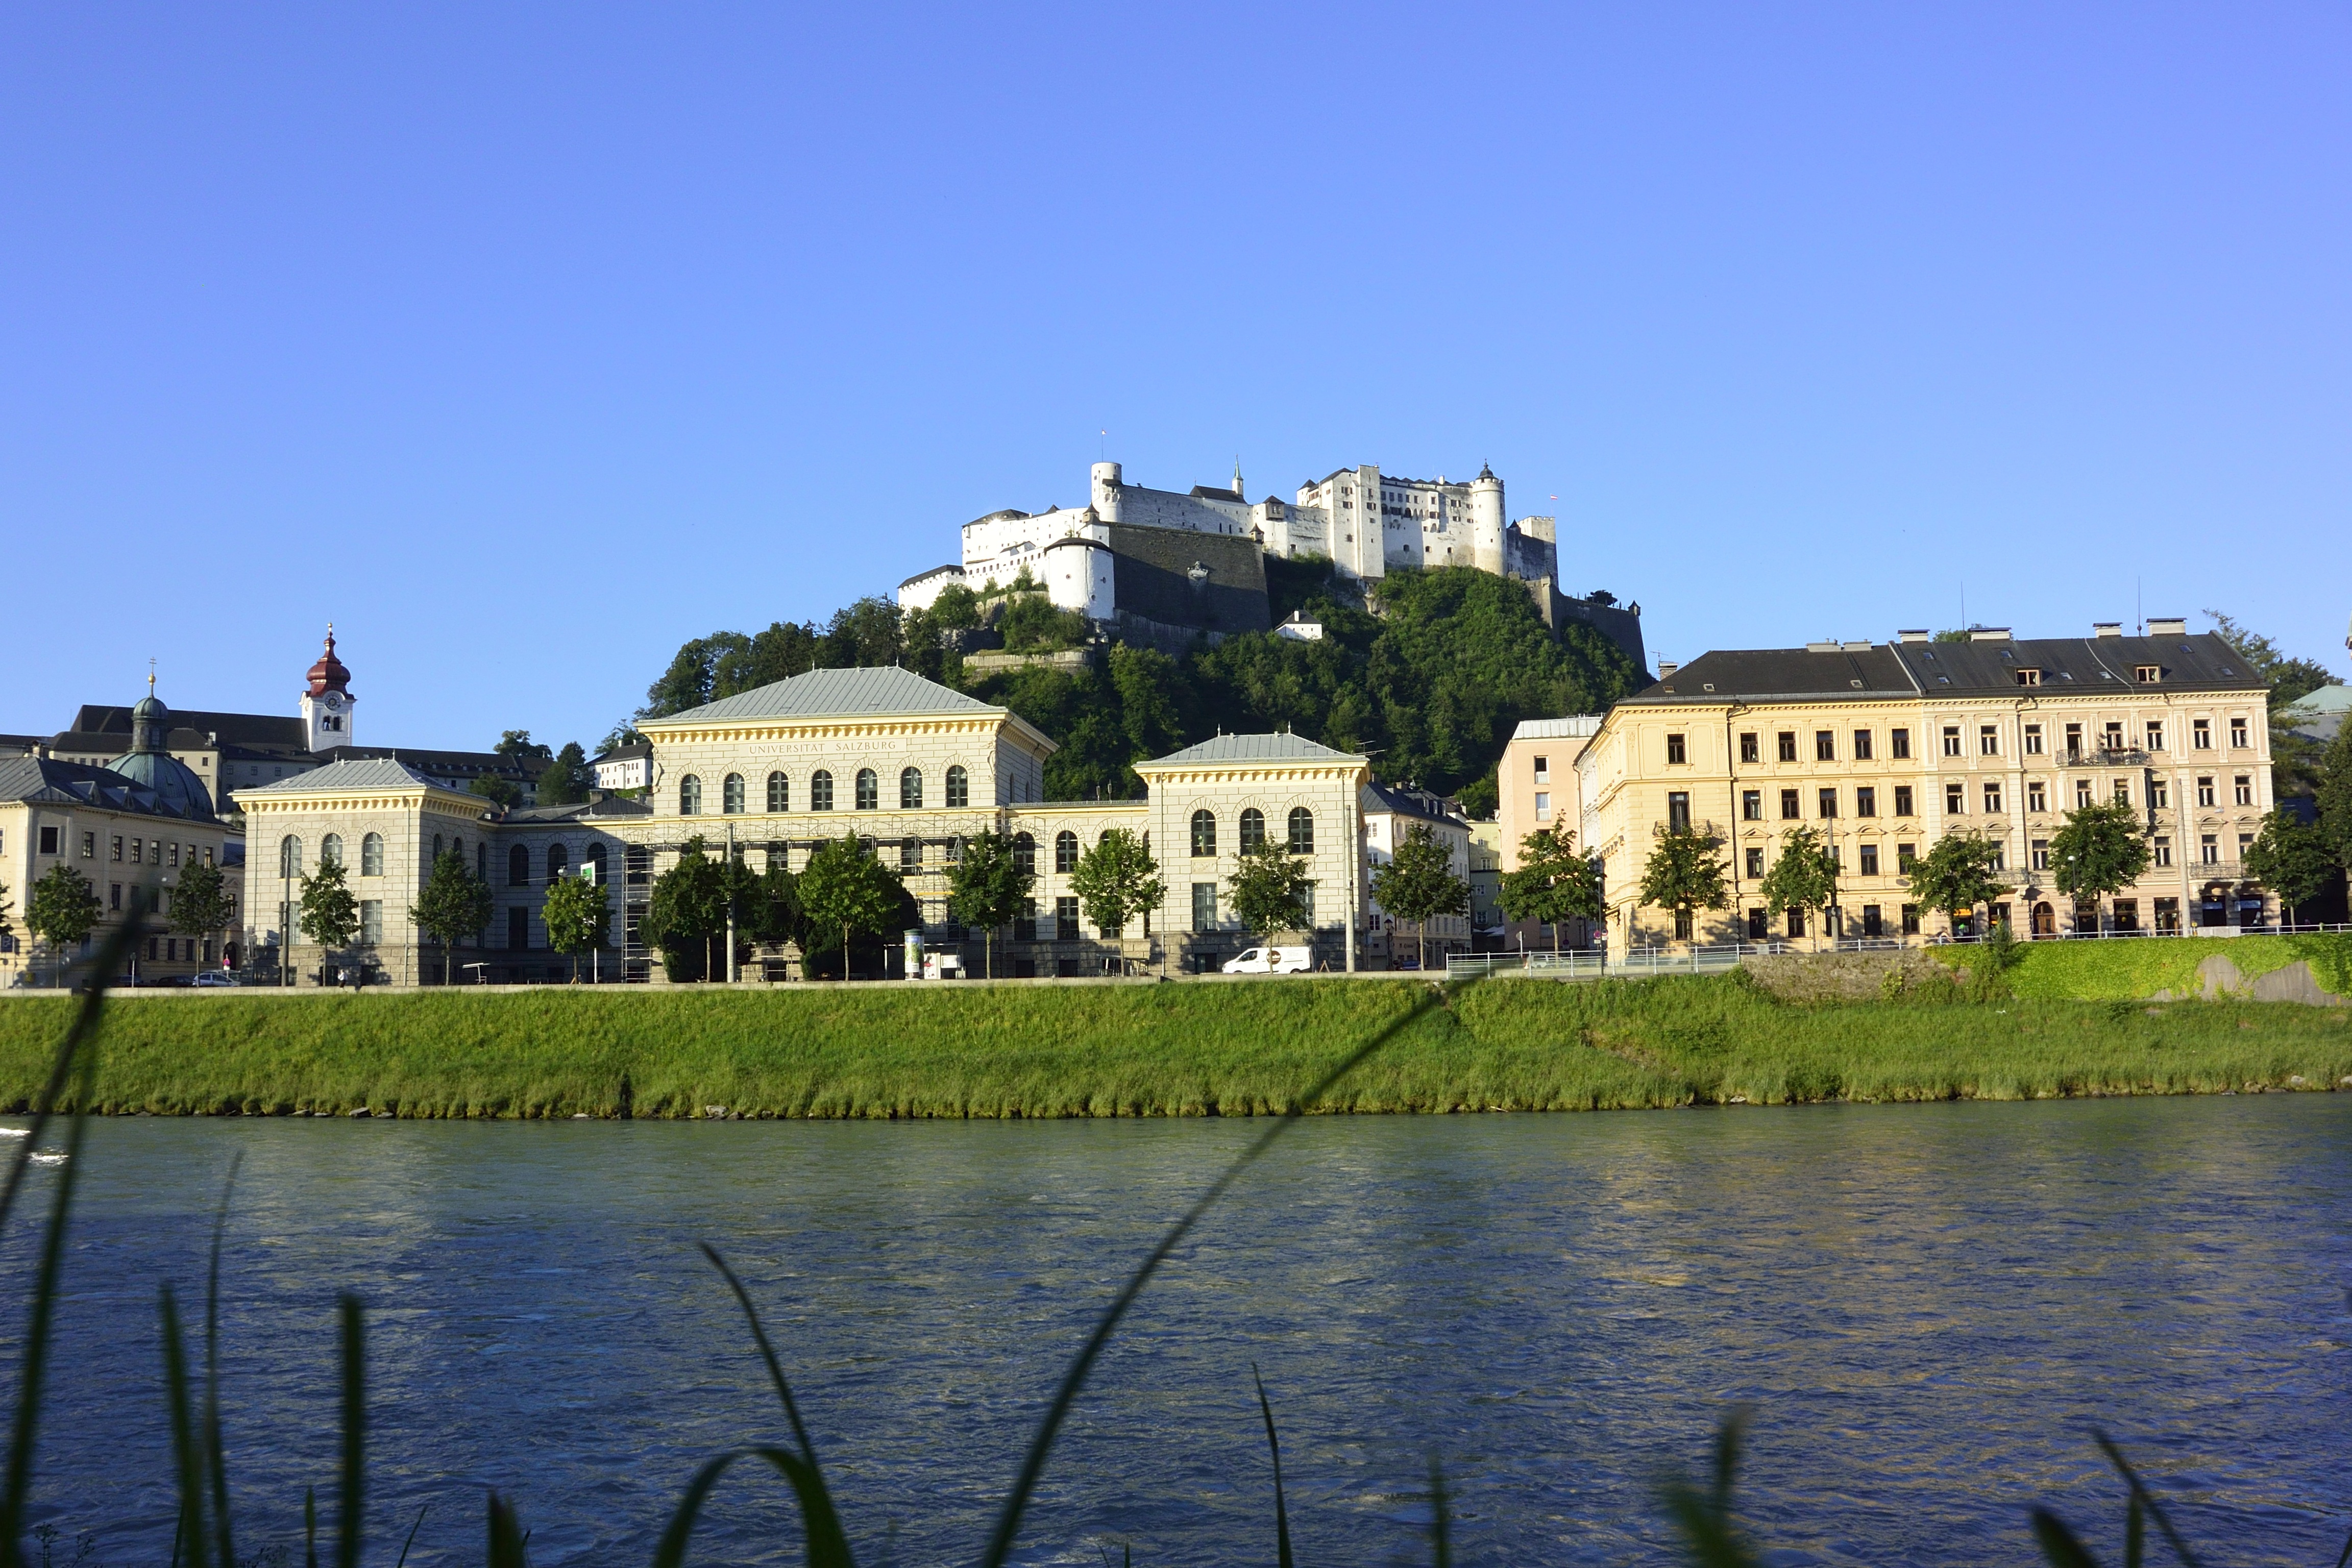
town, chateau, palace, city, river, cityscape, downtown, castle, tourism, waterway, austria, old town, fortress, estate, salzburg, moat, tours, hohensalzburg fortress, salzach, water castle